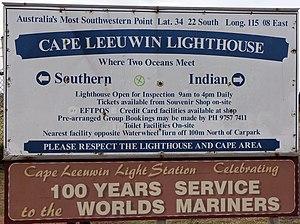
La région de South West est une des neuf régions d'Australie occidentale.